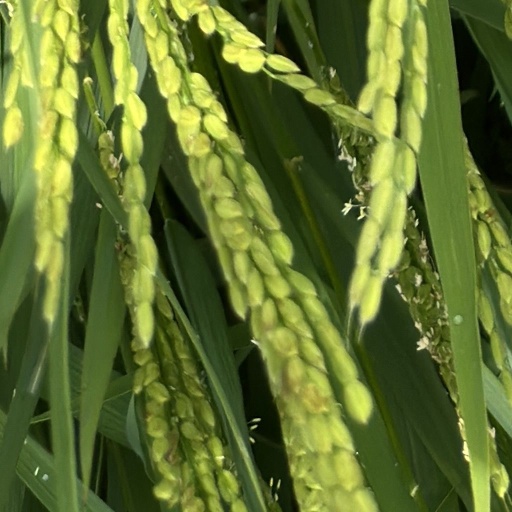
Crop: rice